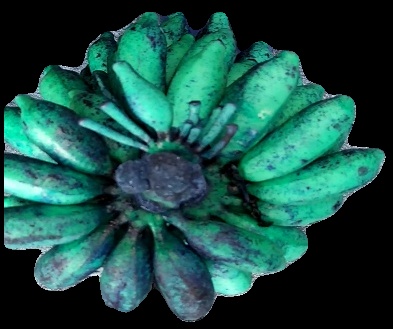
Variety: rasbale
Grade: grade3